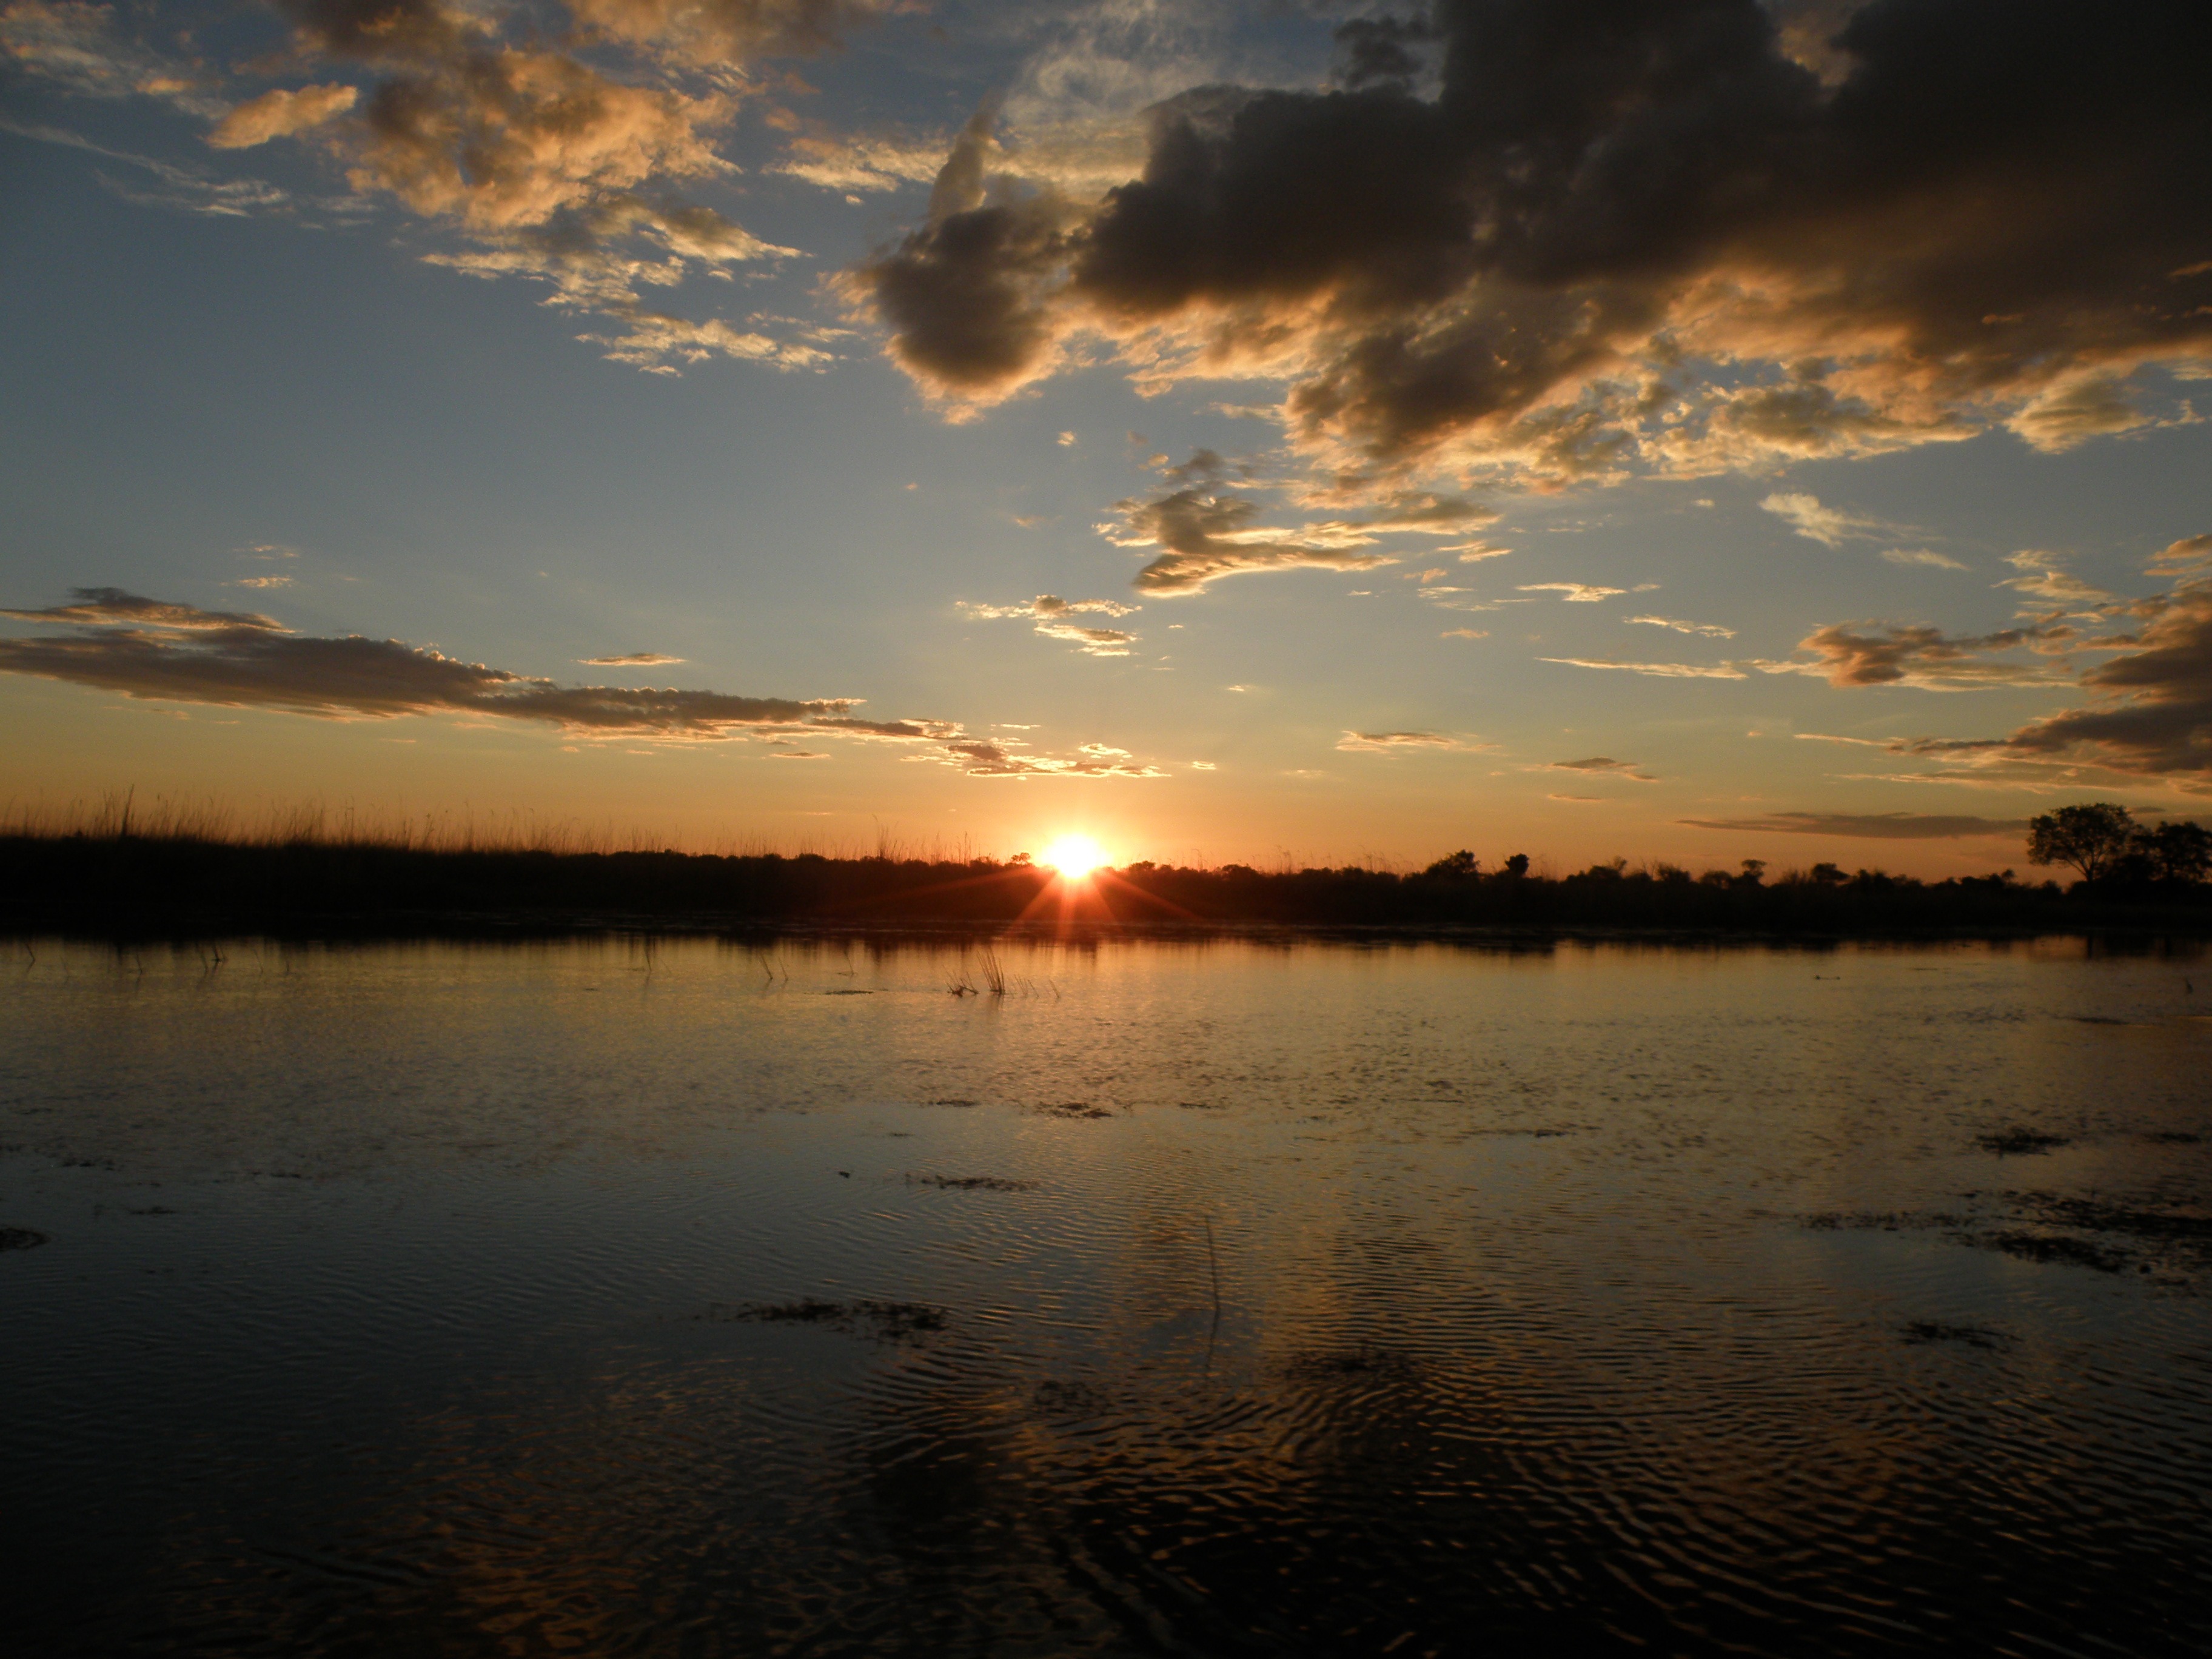
sea, water, horizon, cloud, sky, sun, sunrise, sunset, sunlight, morning, lake, dawn, atmosphere, dusk, evening, reflection, africa, clouds, loch, botswana, afterglow, okavango delta